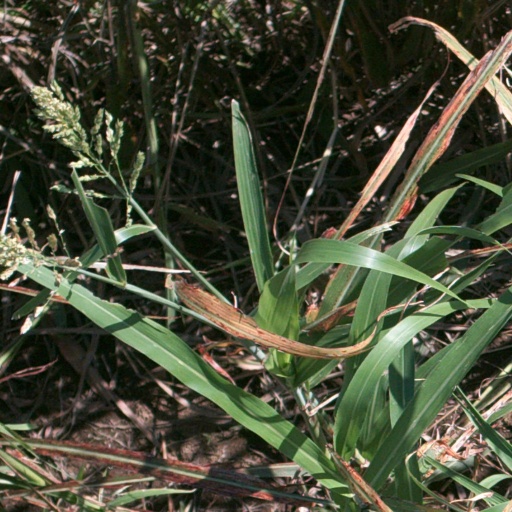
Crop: sorghum